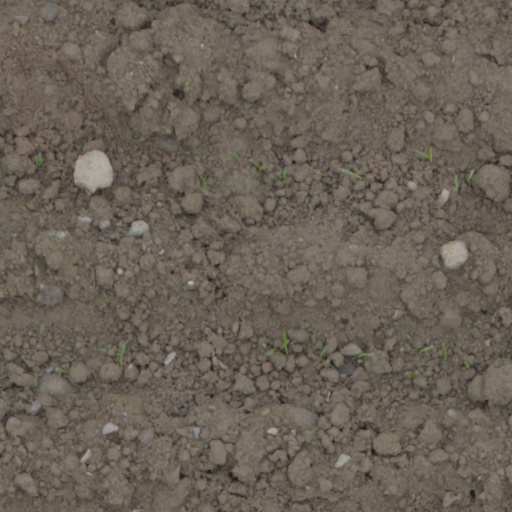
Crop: wheat